Cologne Communist Trial

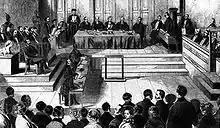
The Cologne Communist Trial

The Cologne Communist Trial took place in 1852 in Cologne, Germany, and was conducted by the Prussian government against eleven members of the Communist League who were suspected of having participated in the 1848 uprising. The trial lasted from October 4 to November 12, 1852, and when it was over the Communist League dissolved itself. Seven of the eleven were sentenced to prison terms of up to six years.